Ficus obliqua

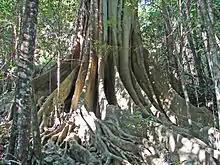
A large buttressed trunk of "Ficus obliqua", Allyn River, Barrington Tops, Australia.

"Ficus obliqua" is a tree, which may reach in height with a similar crown width. It has smooth thin grey bark with lighter-coloured lenticels, and a buttressed trunk, which may reach in diameter. The glossy green leaves are elliptic to oblong in shape and measure long by wide on petioles. They are alternately arranged on the stems. Growing in pairs, the round yellow fruit turn orange or orange-red dotted with darker red and reaches a diameter of upon ripening over April to July, although fruit can appear at other times of year. As is the case with all figs, the fruit is an inverted inflorescence known as a syconium, with tiny flowers arising from the inner surface. "Ficus obliqua" is monoecious—both male and female flowers are produced by the same plant, and in fact in the same fruit. Within any given fruit, female flowers mature several weeks before the male flowers.